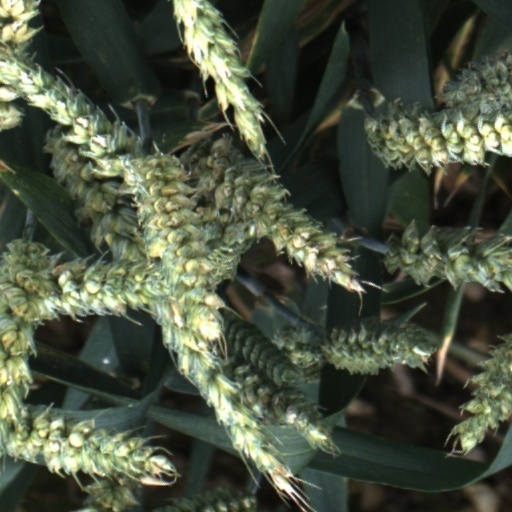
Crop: wheat